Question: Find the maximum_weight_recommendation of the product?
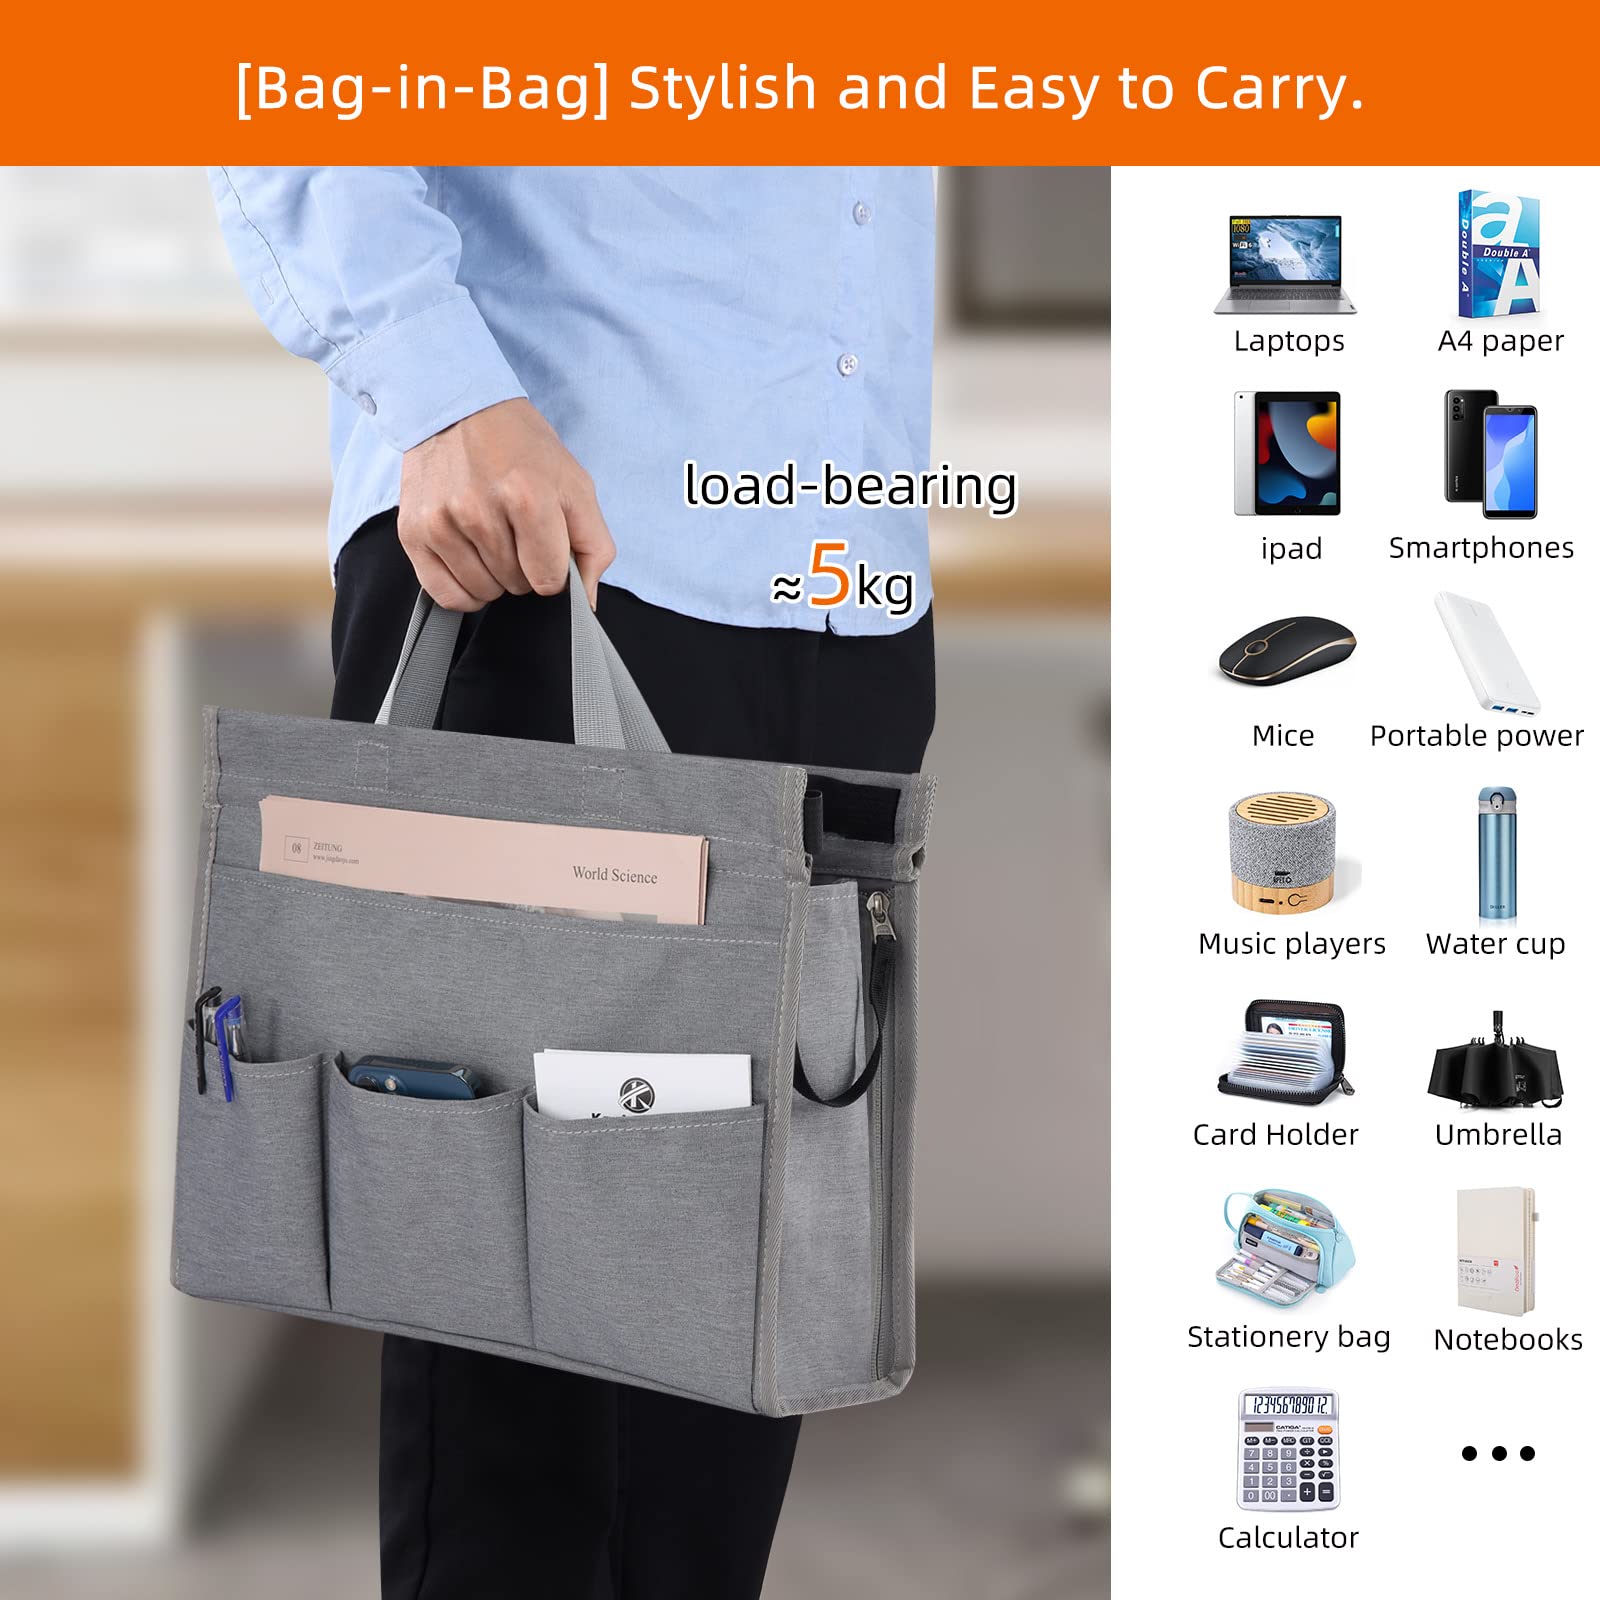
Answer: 5.0 kilogram